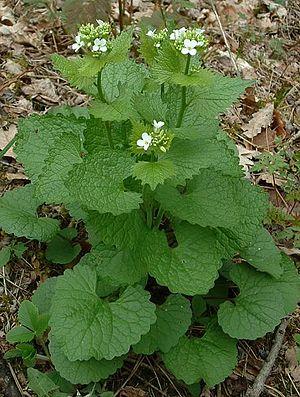
Le Massif du Vercors propose une très riche variété de fleurs avec plus de 1800 espèces végétales.
L'Alliaire officinale ou Herbe à ail est une plante herbacée bisannuelle de la famille des Brassicacées, envahissante au Canada et aux États-Unis.